Cadillac Runabout and Tonneau

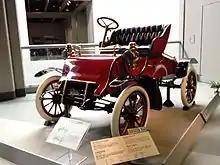
The Cadillac 1903 Model Runabout introduced in 1902

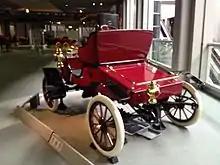

The first Cadillac automobiles were the 1903 Model built in the last quarter of 1902. These were 2-seater "horseless carriages" powered by a reliable and sturdy single-cylinder engine developed by Alanson Partridge Brush and built by Leland and Faulconer Manufacturing Company of Detroit, of which Henry Leland was founder, vice-president and general manager.